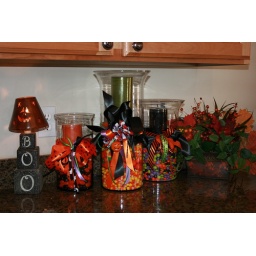
I keep these glass jars in the kitchen and switch out the candy, candles and ribbon to match the holiday or season